Donna Bernard

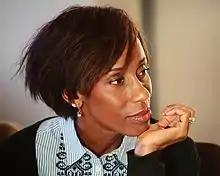
Donna Bernard at a media event, 2015

Donna Bernard is a British journalist and TV presenter best known for her work at the BBC and GMTV.